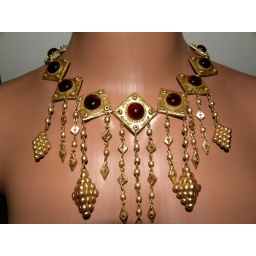
Necklace from polymer clay with red glass incerts, covered with powder. Inspiered by works of artists from North Iran II cent.